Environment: real
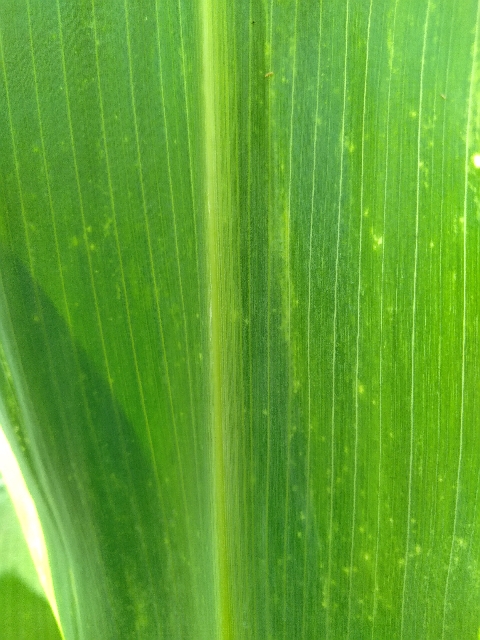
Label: lethal_necrosis